Aberthin

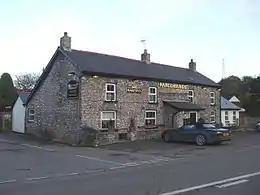

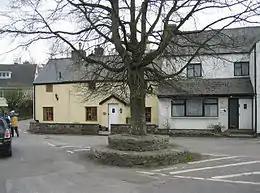

It has no shops, but does have two pubs, a village hall which when built in 1749 was created as Wales's second purpose-built Calvinistic Methodist meeting house, and a notable tree in the middle of the roundabout. The Methodist church and village was visited in 1746 by Howell Harries and it was at the church where Peter Williams gave a speech in which he was disowned by the Methodists. Houses in the area include Llansannor Court and Great House, Aberthin.